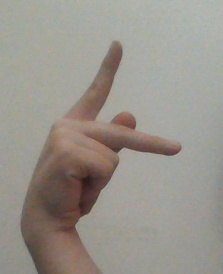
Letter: dha